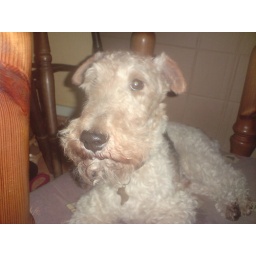
Jack the dog still under a table